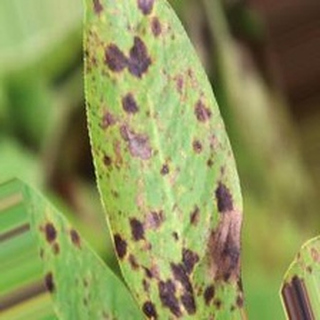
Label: groundnut_late_leaf_spot